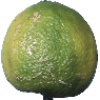
Label: limes